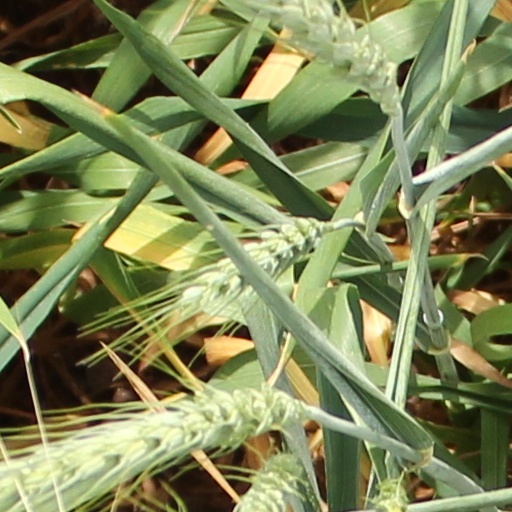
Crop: wheat